Eyach–Hechingen railway

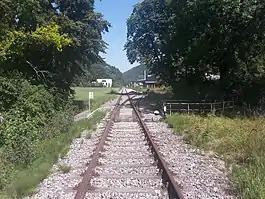
Bad Imnau station

The Eyach–Hechingen railway is a branch line in Baden-Württemberg, Germany. It is owned by the Hohenzollerische Landesbahn (HzL). It runs from Eyach (near Eutingen) via Haigerloch to Hechingen. It is single track throughout and is not electrified.